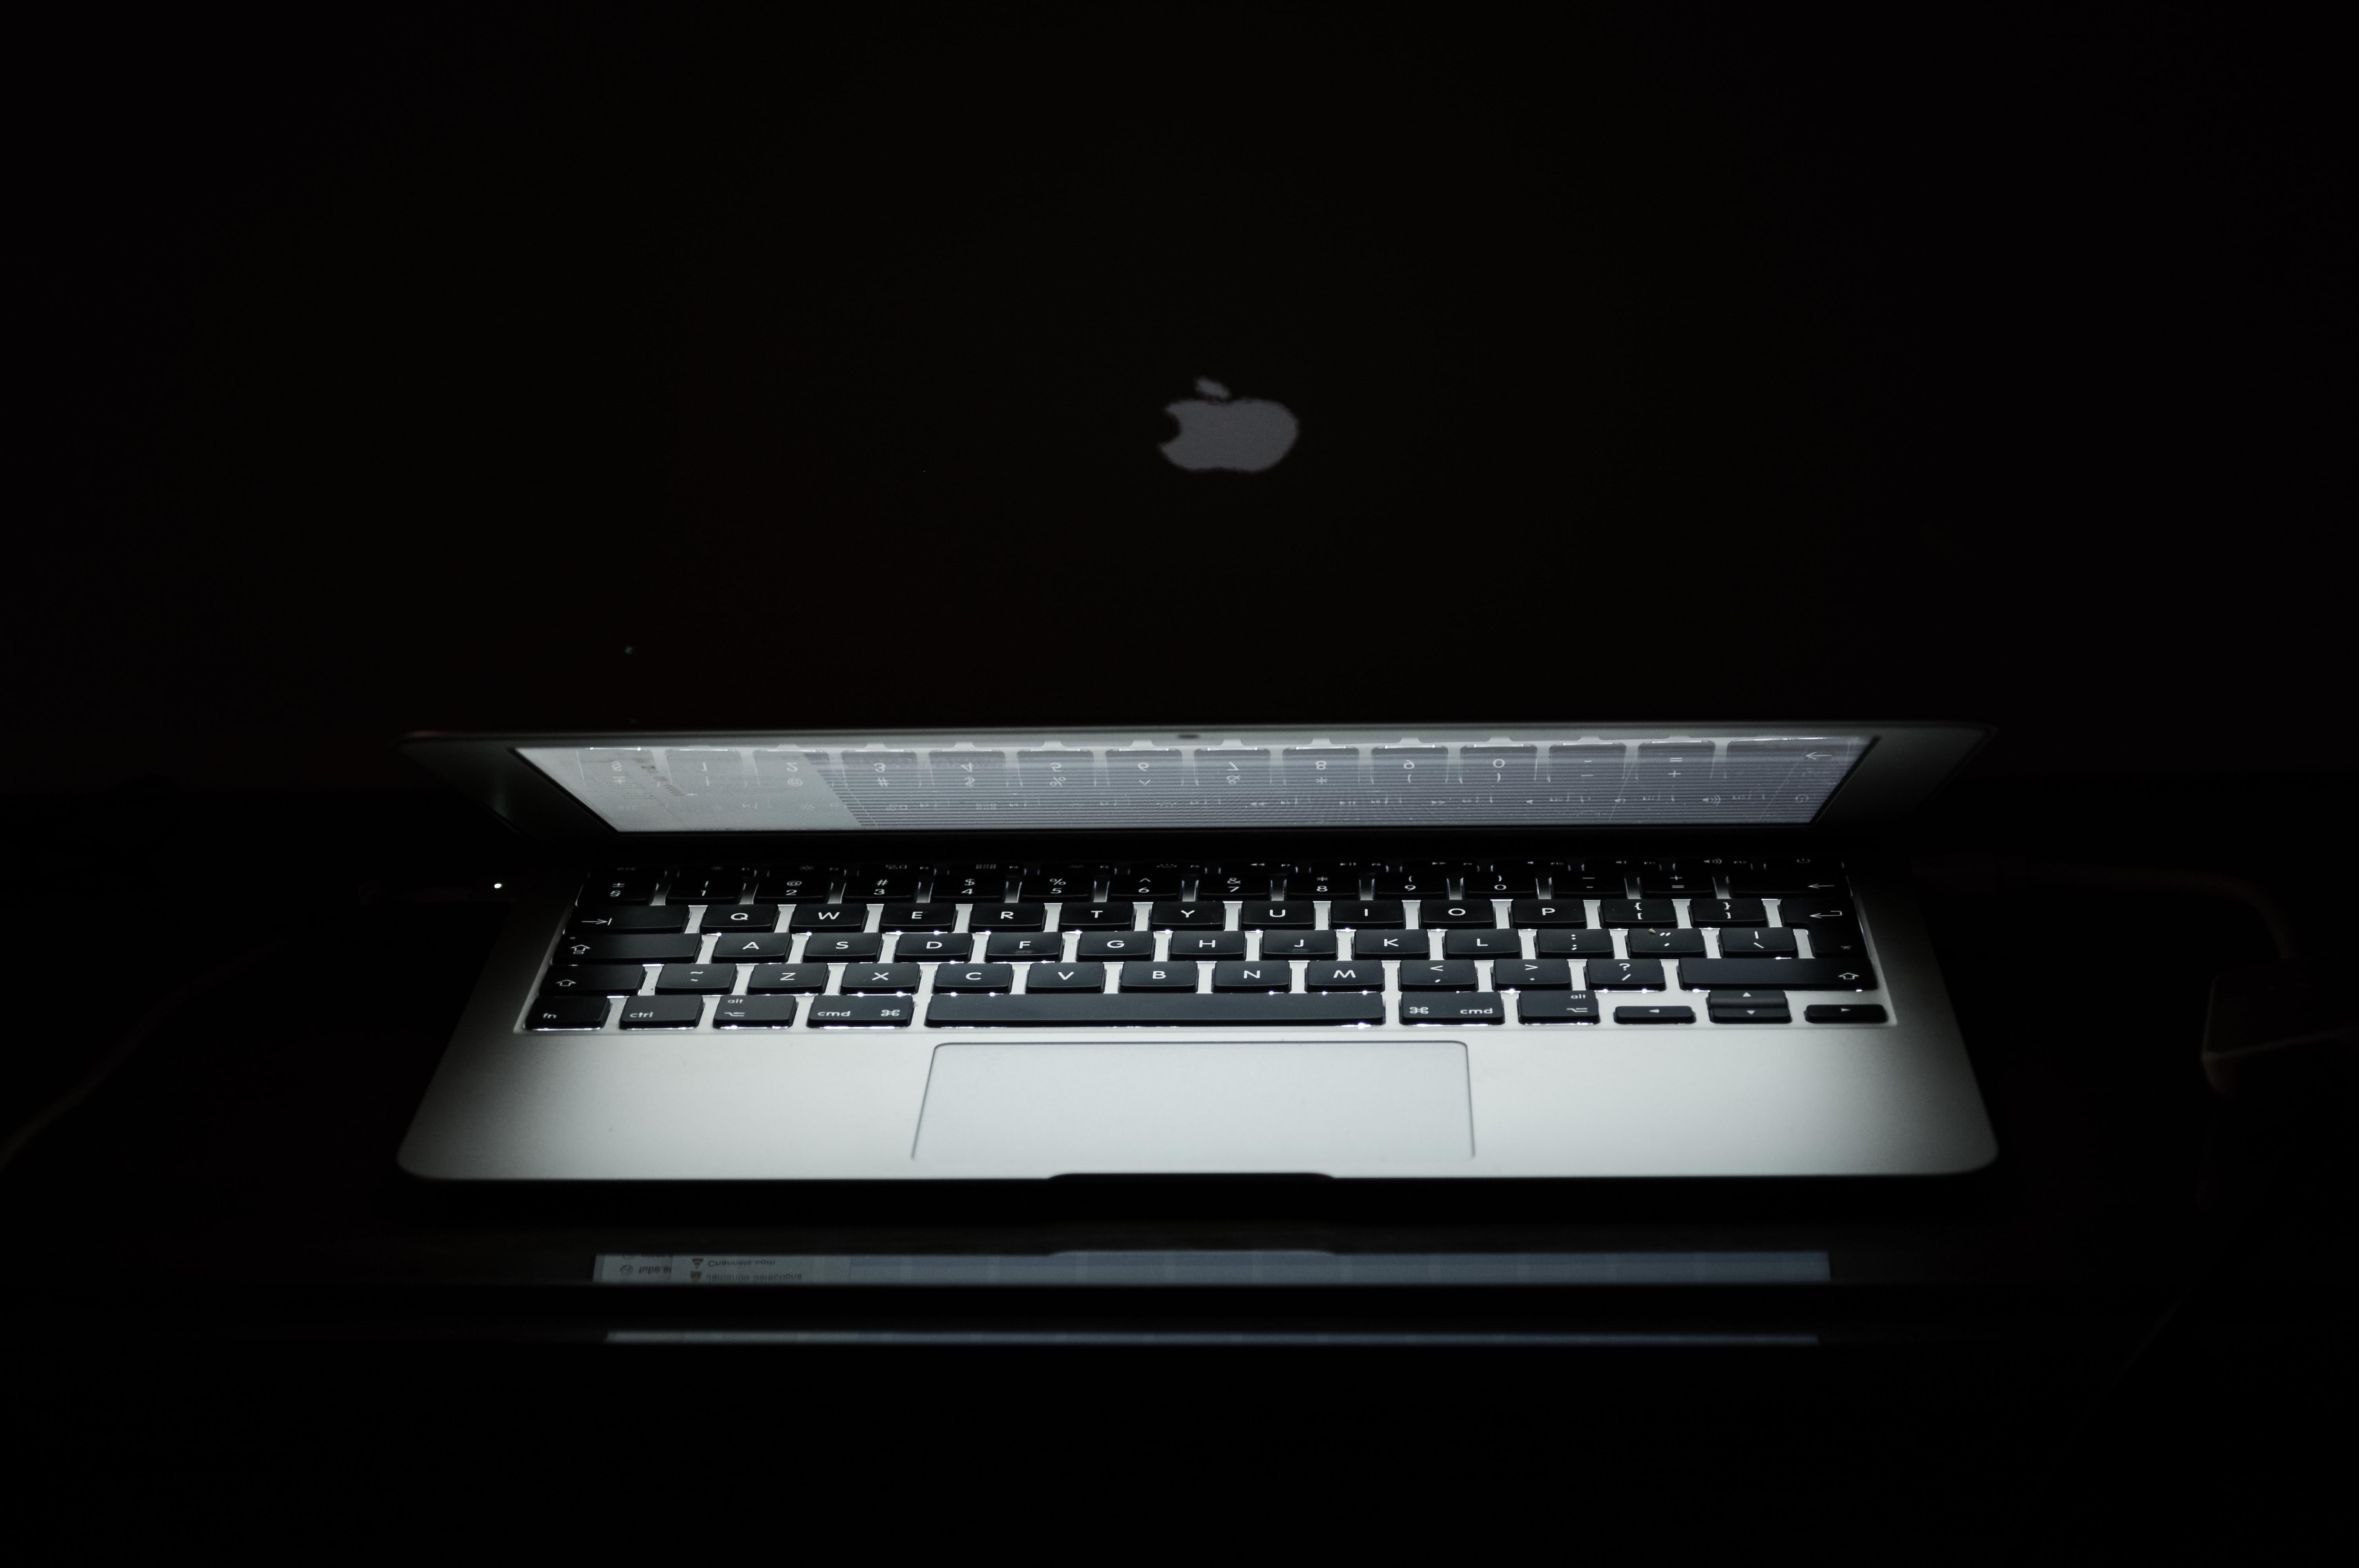
laptop, notebook, computer, macbook, mobile, work, apple, light, black and white, keyboard, technology, white, internet, equipment, communication, business, black, monochrome, lighting, modern, electronic, device, monitor, design, display, digital, multimedia, wireless, computer keyboard, monochrome photography, electronic device, musical keyboard